120th Fighter Squadron

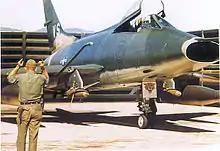
120th FS F-100C 54–1836 at Phan Rang AB, South Vietnam, 1968. Note Vietnam War Tail Code "VS"

Upon return to Colorado state control, the 120th was re-equipped by Tactical Air Command with F-80C Shooting Star jets. On 1 July 1955, the squadron was re-designated as the 120th Fighter-Interceptor Squadron, with its parent 140th FIW being assigned to the 34th Air Division, Air Defense Command.